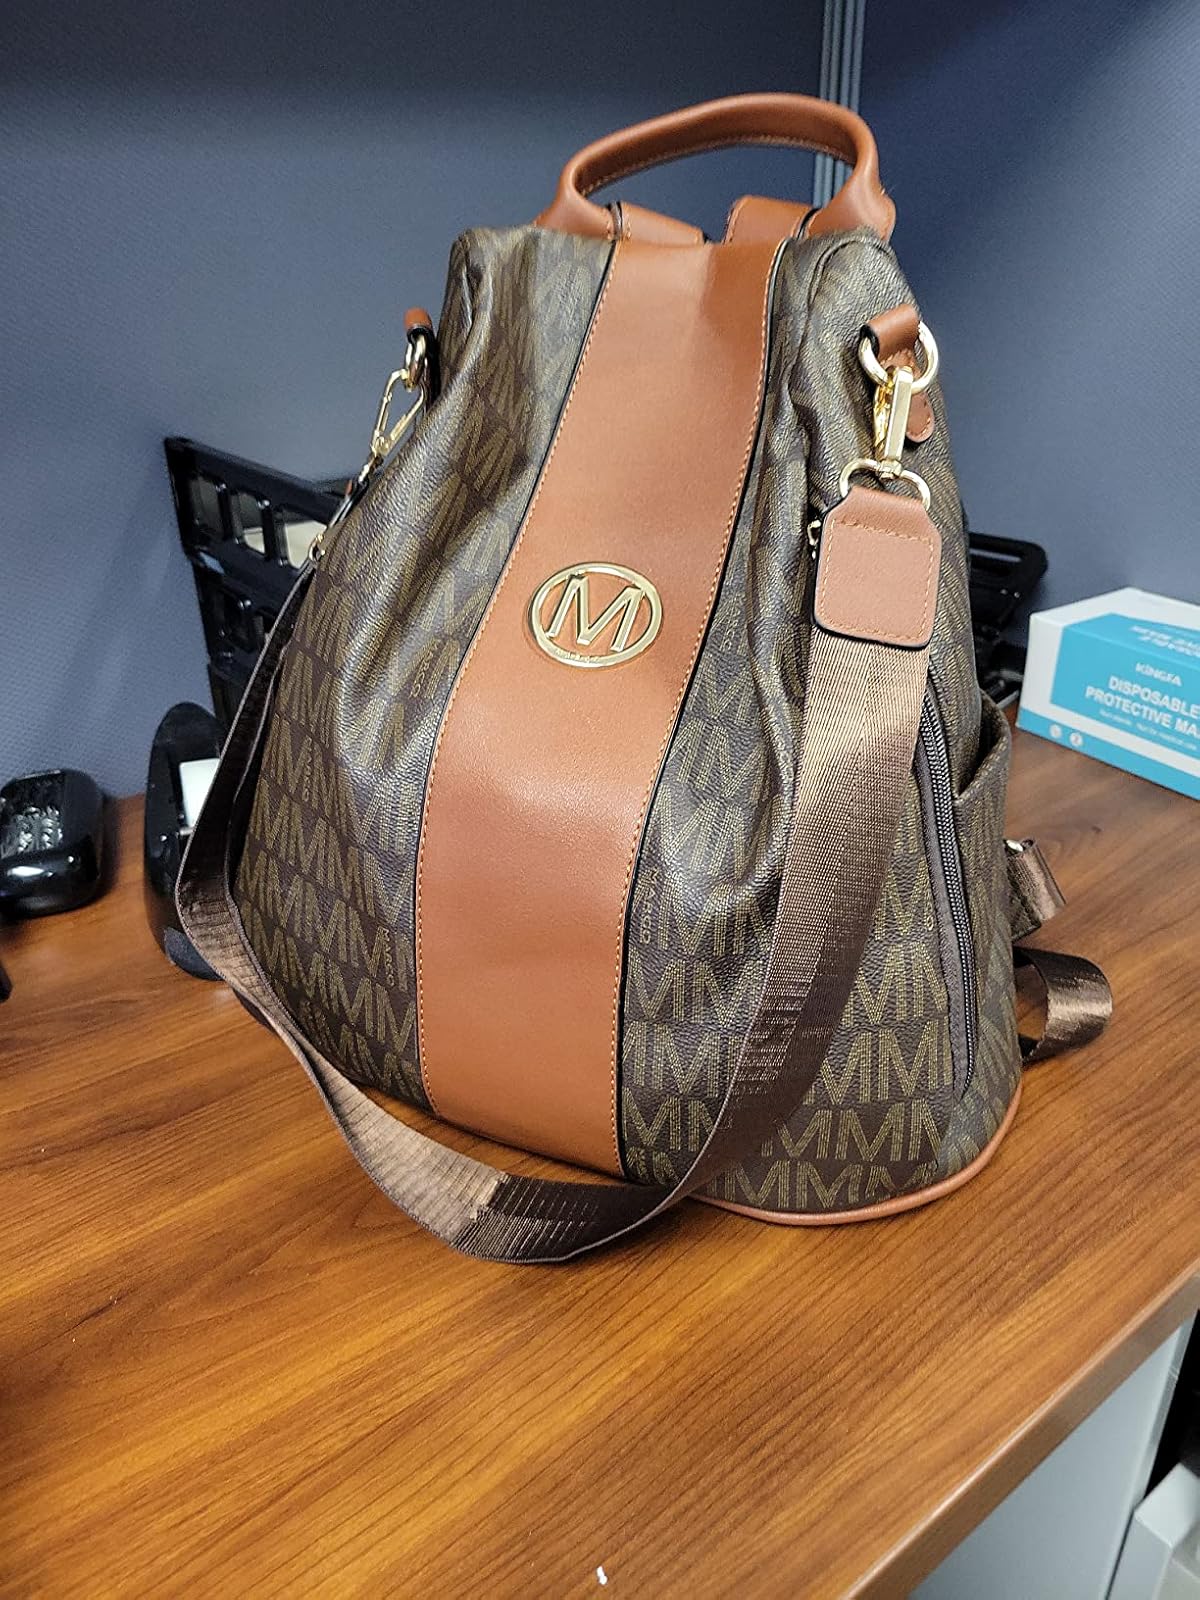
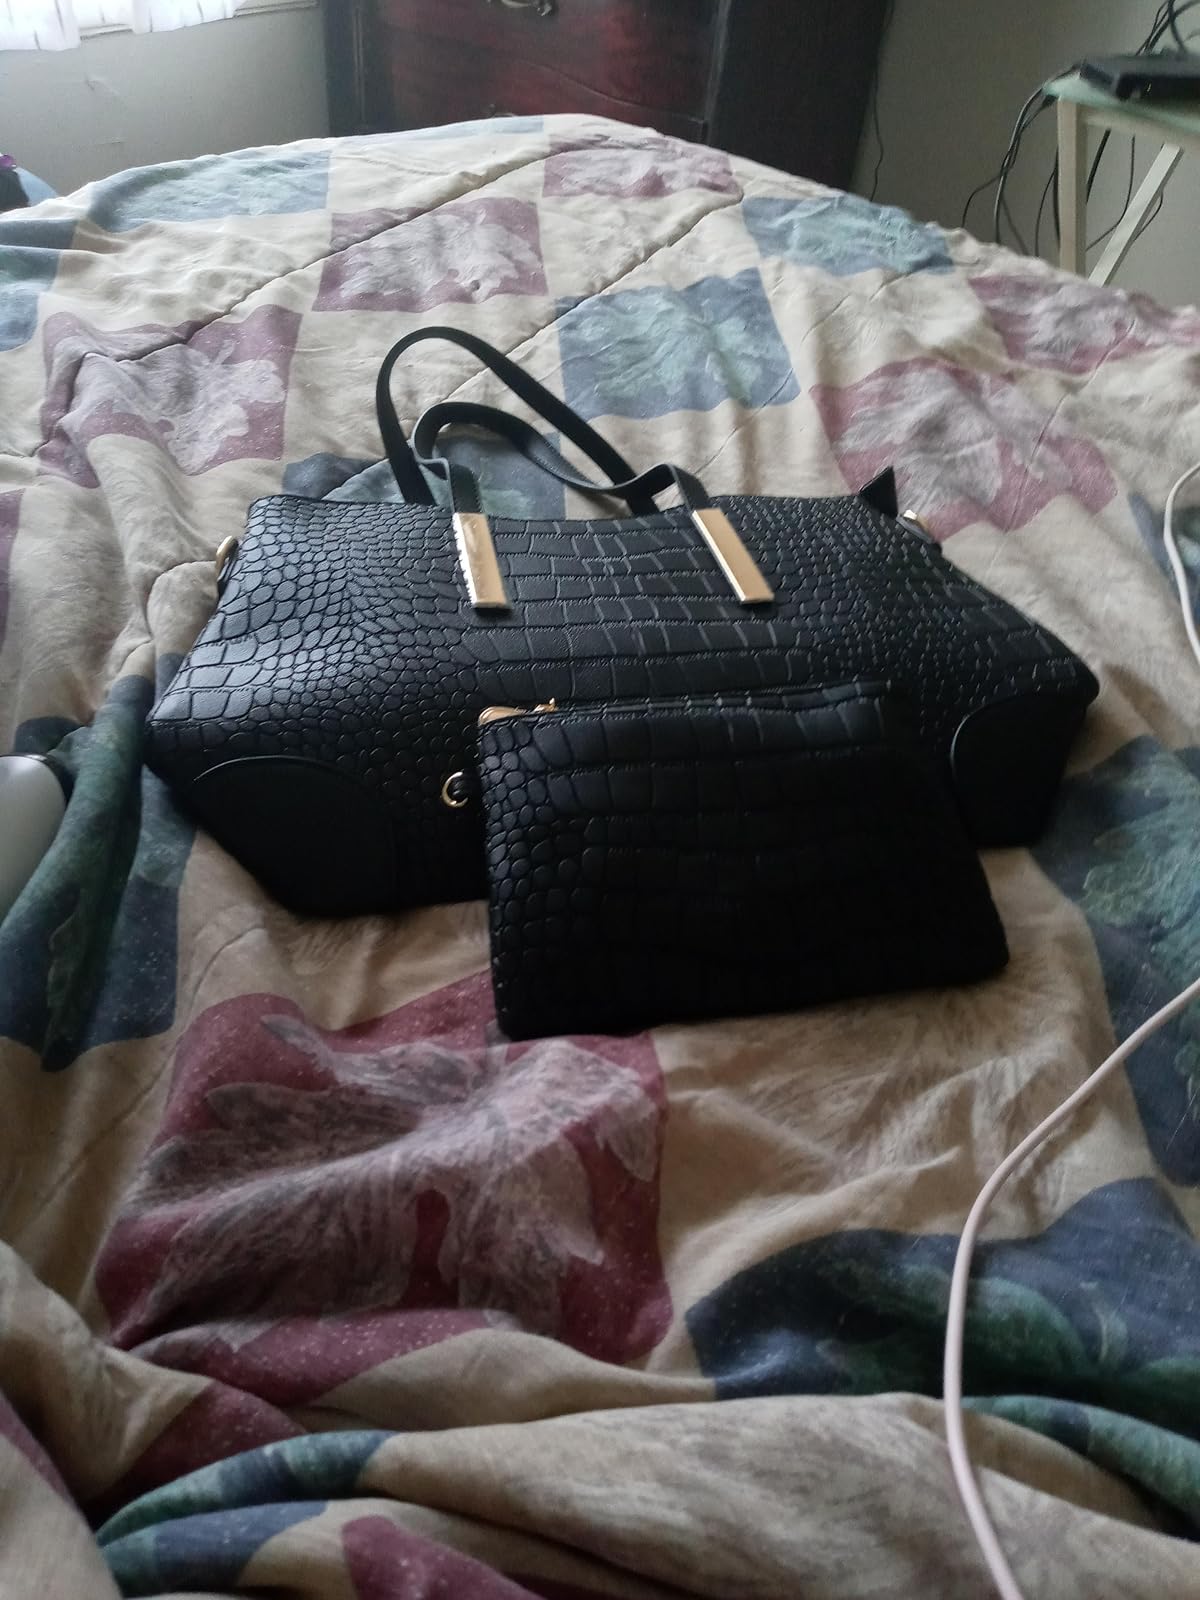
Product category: accessories_handbag
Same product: no